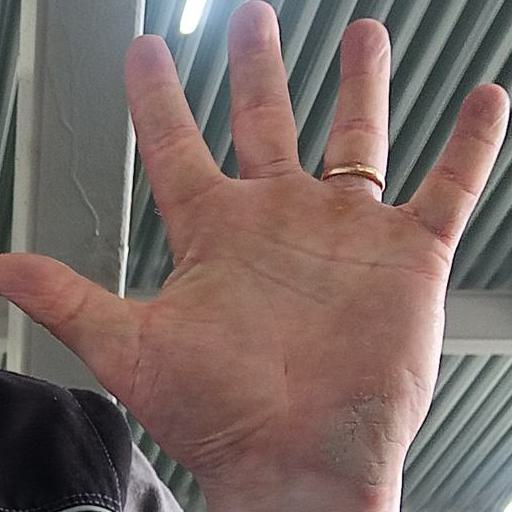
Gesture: palm